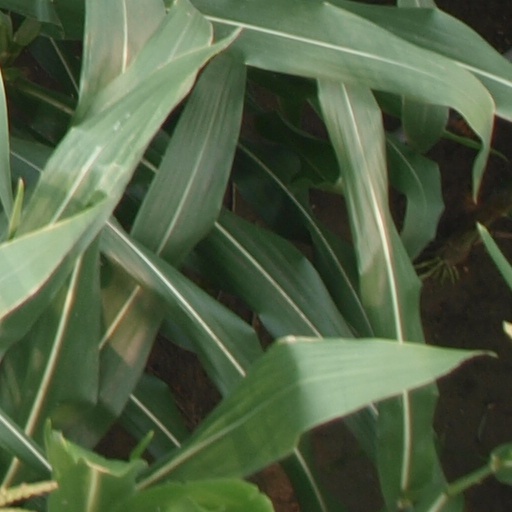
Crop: maize; corn